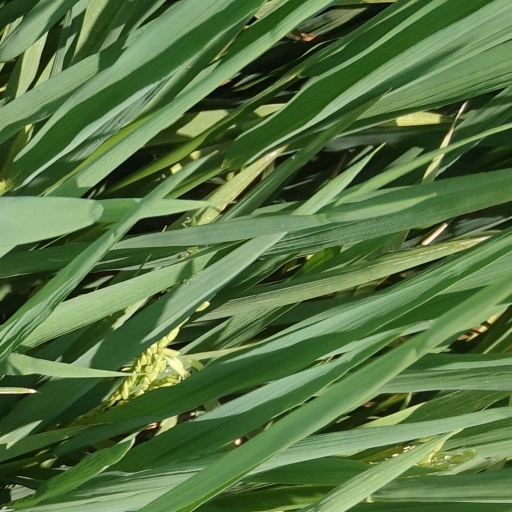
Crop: rice